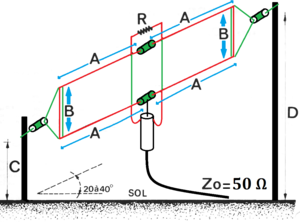
Antenne W3HH de 50 Ω radioamateur. A(métres) = 50/F(MHz) fréquence la plus faible, B(métres) = 3/F(MHz) fréquence la plus faible, C = 1,85 métres. R = 800 Ω (pour présenter 800 Ω au symétriseur d'un rapport de 16:1) ou R = 650 Ω (pour présenter 600 Ω au symétriseur d'un rapport de 12:1) ou R = 390 Ω (pour présenter 300 Ω au symétriseur d'un rapport de 6:1). Angle au sol 20 à 40°.
L'antenne T2FD ou TTFD Tilted Terminated Folded Dipole « dipôle plié à terminaison inclinée » appelée aussi Balanced Termination Folded Dipole BTFD « dipôle plié à terminaison équilibrée », également connue dans le monde radioamateur sous le nom antenne W3HH désignée aussi ROS 3 antenna, est d'une utilisation générale en ondes courtes. Cette antenne a été développée à la fin des années 1940 par la Marine des États-Unis. L'antenne apériodique travaille dans une large gamme de fréquences avec un rendement constant dans toute la bande, sans direction marquée.